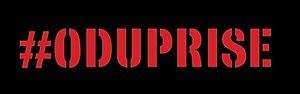
Les élections législatives monténégrines de 2020 ont lieu le 30 août 2020 afin de renouveler les 81 sièges du Parlement du Monténégro.